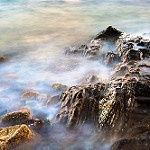
Label: sea